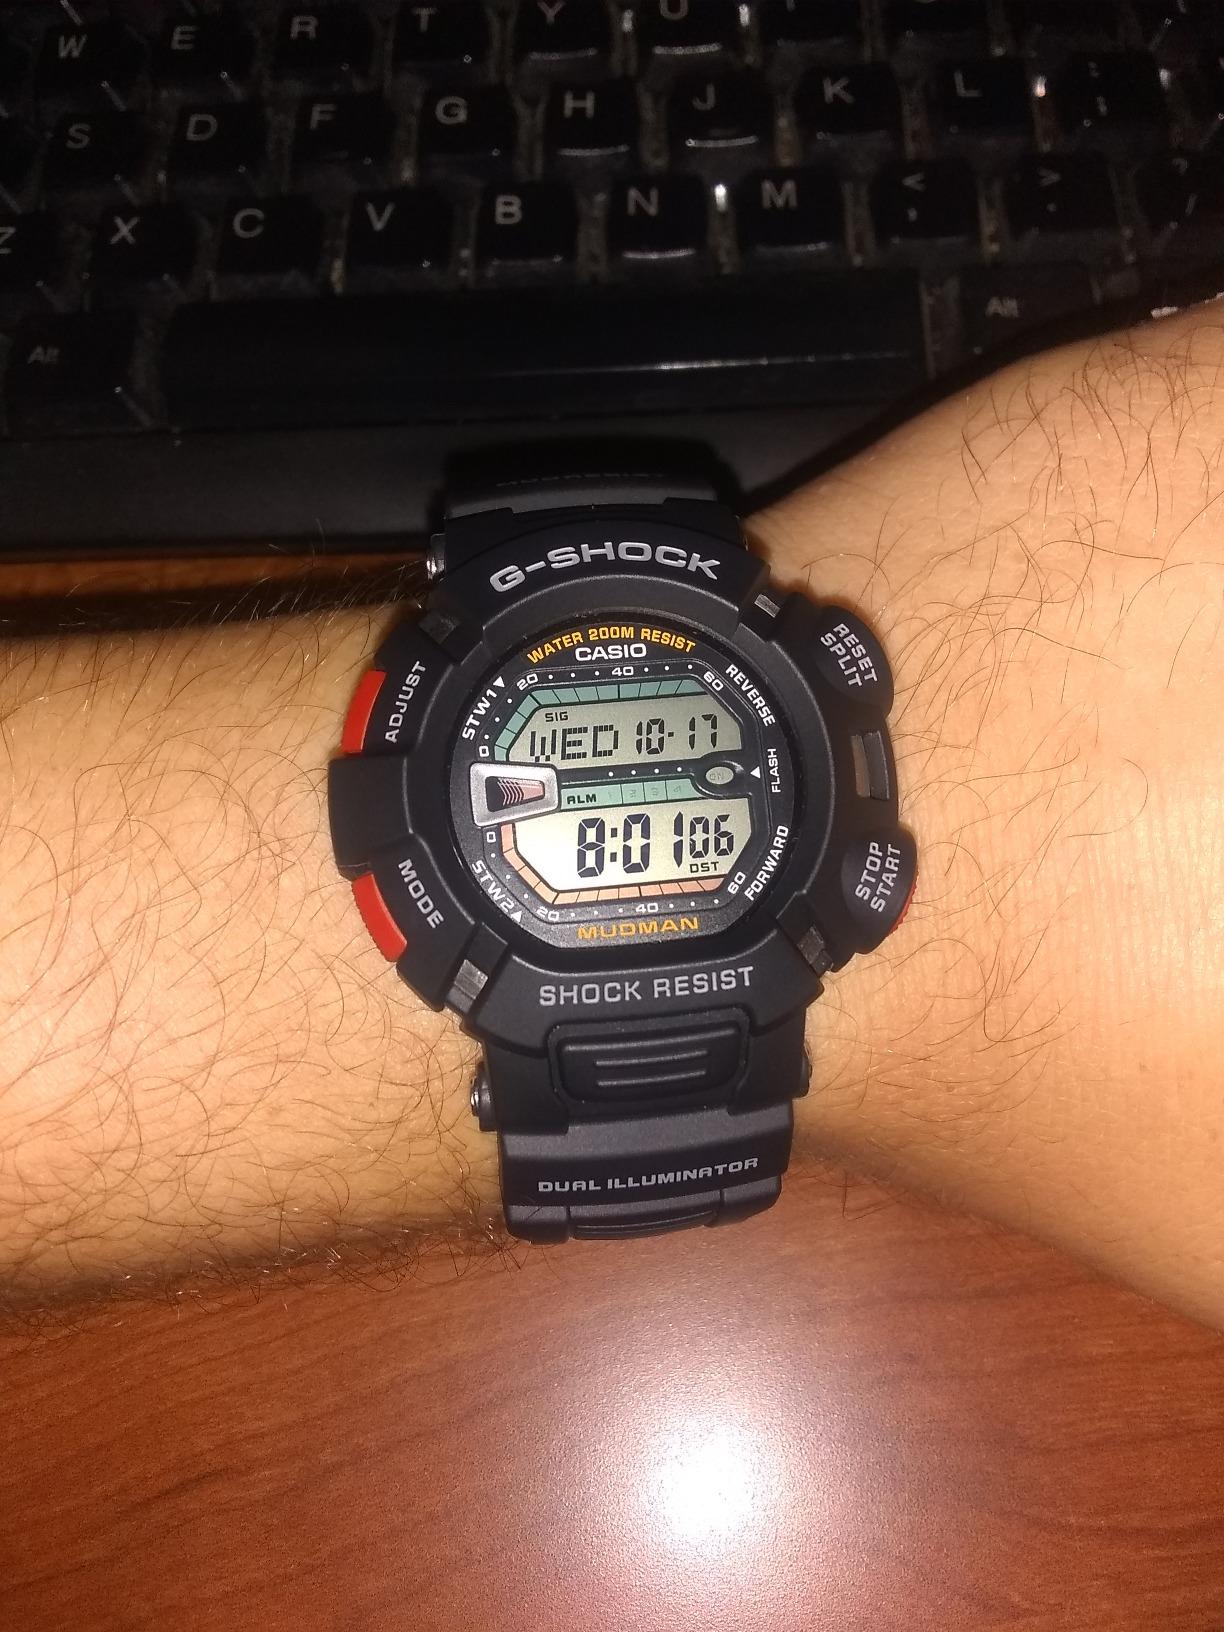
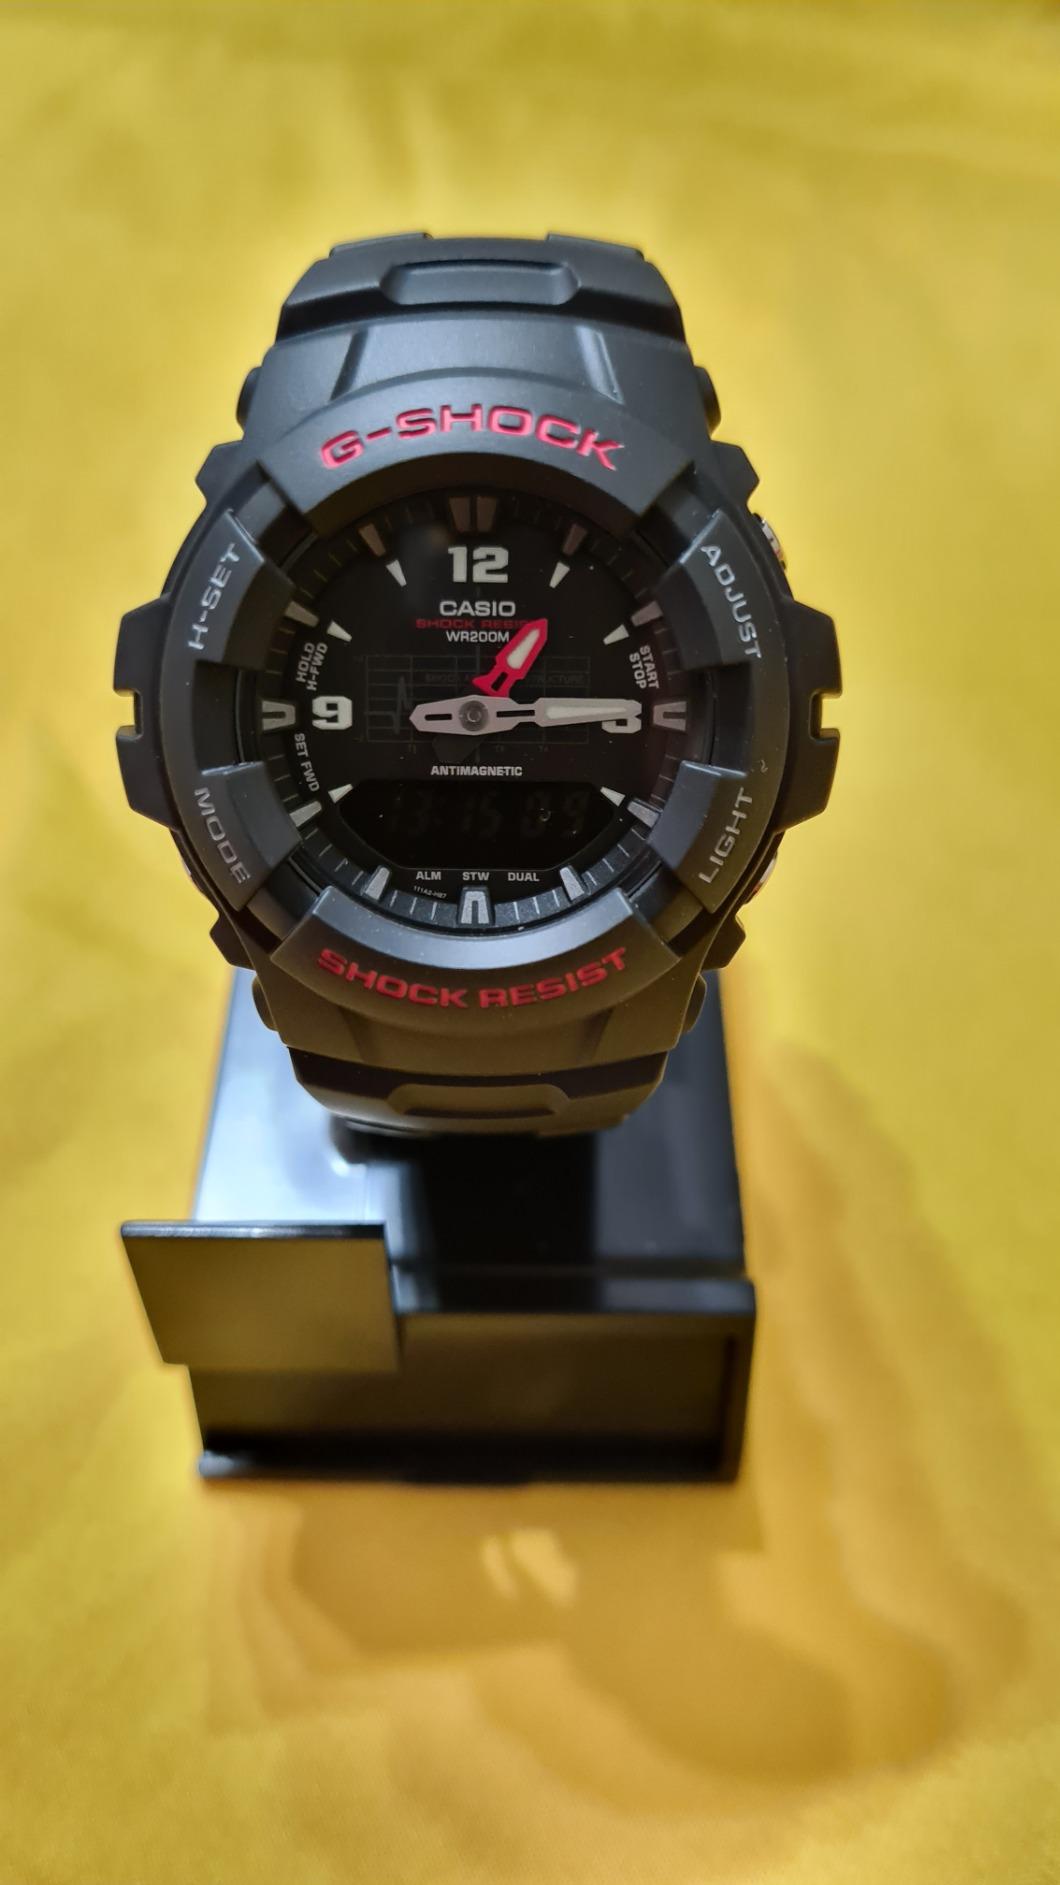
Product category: accessories_watch
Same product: no